Astrid Peth

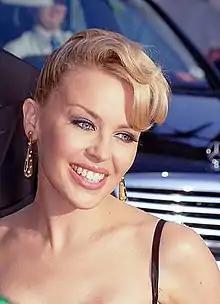
Australian singer Kylie Minogue portrayed Astrid Peth in the episode

In August 2007, screenwriter and executive producer Russell T Davies announced that Astrid Peth would be the next companion, following the positive reception towards Martha Jones, (played by Freema Agyeman). Astrid's surname, Peth, was confirmed in the Christmas edition of "Radio Times". Davies has stated that the character was always going to be a "one-off" even before Minogue was cast and that Astrid would demonstrate "a whole new take – again – on what a companion can be". The name Astrid Peth generated some speculation before the episode's broadcast over the findings that "Astrid" is an anagram of "TARDIS", and that "Peth" means "thing" in Welsh. However, the episode established no such connection. On "Doctor Who Confidential", Minogue describes Astrid as a "dreamer" and that meeting with the Doctor rekindles Astrid's desire to explore. Later in his book "A Writer's Tale" Davies discussed with co-author Benjamin Cook how he had originally named the character "Peth" in a treatment but it bugged him, he later renamed her to "Astrid" giving the reason that it "...sounds more spacey, more like a futuristing Doctor's companion".